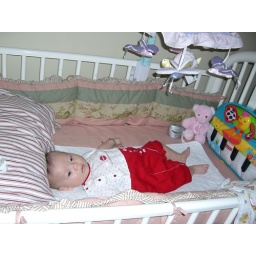
John and Jessica's house - Jacquelin in her lovely bed